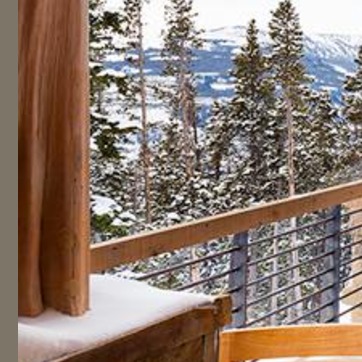
Material: foliage